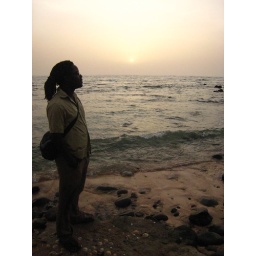
Amazing sunsets over black rock beaches.